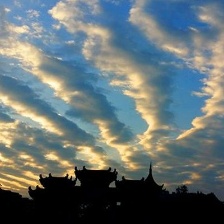
Cloud type: Altocumulus